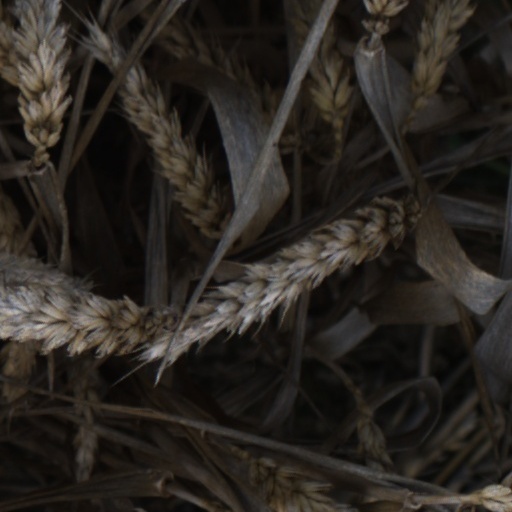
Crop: wheat